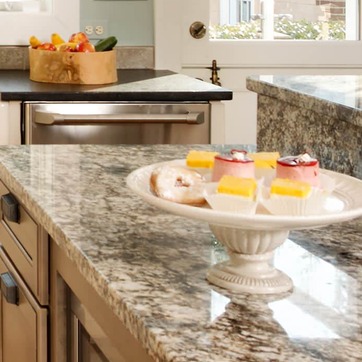
Material: food